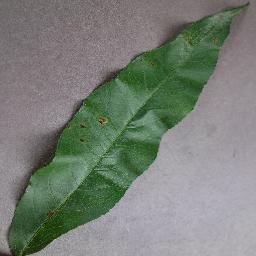
Label: Peach___Bacterial_spot